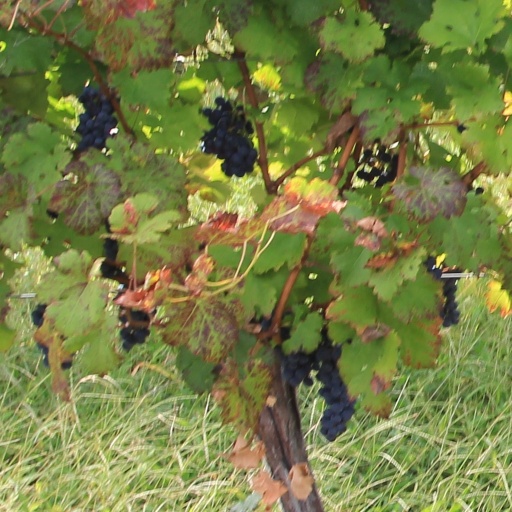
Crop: grape